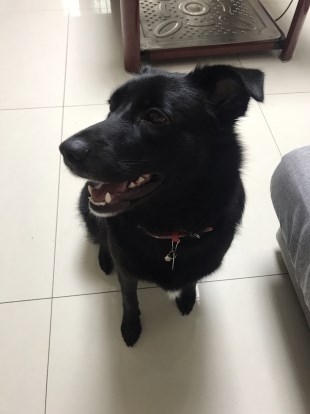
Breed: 3580-n000122-Labrador_retriever